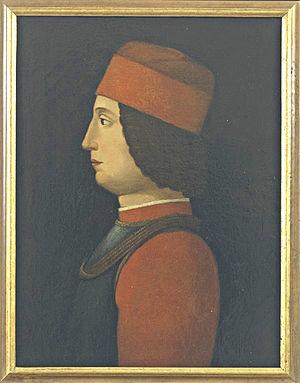
Jean-François II Pic, seigneur de la Mirandole, né à Mirandola, province de Modène dans la région de l'Émilie-Romagne